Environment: real
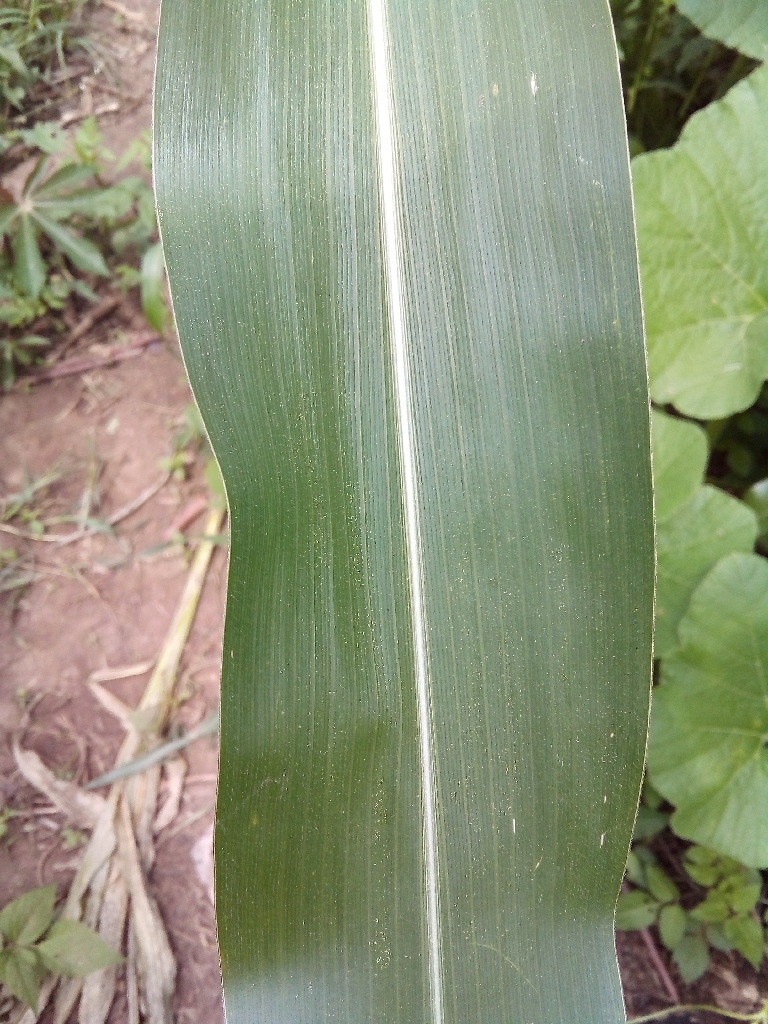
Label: healthy